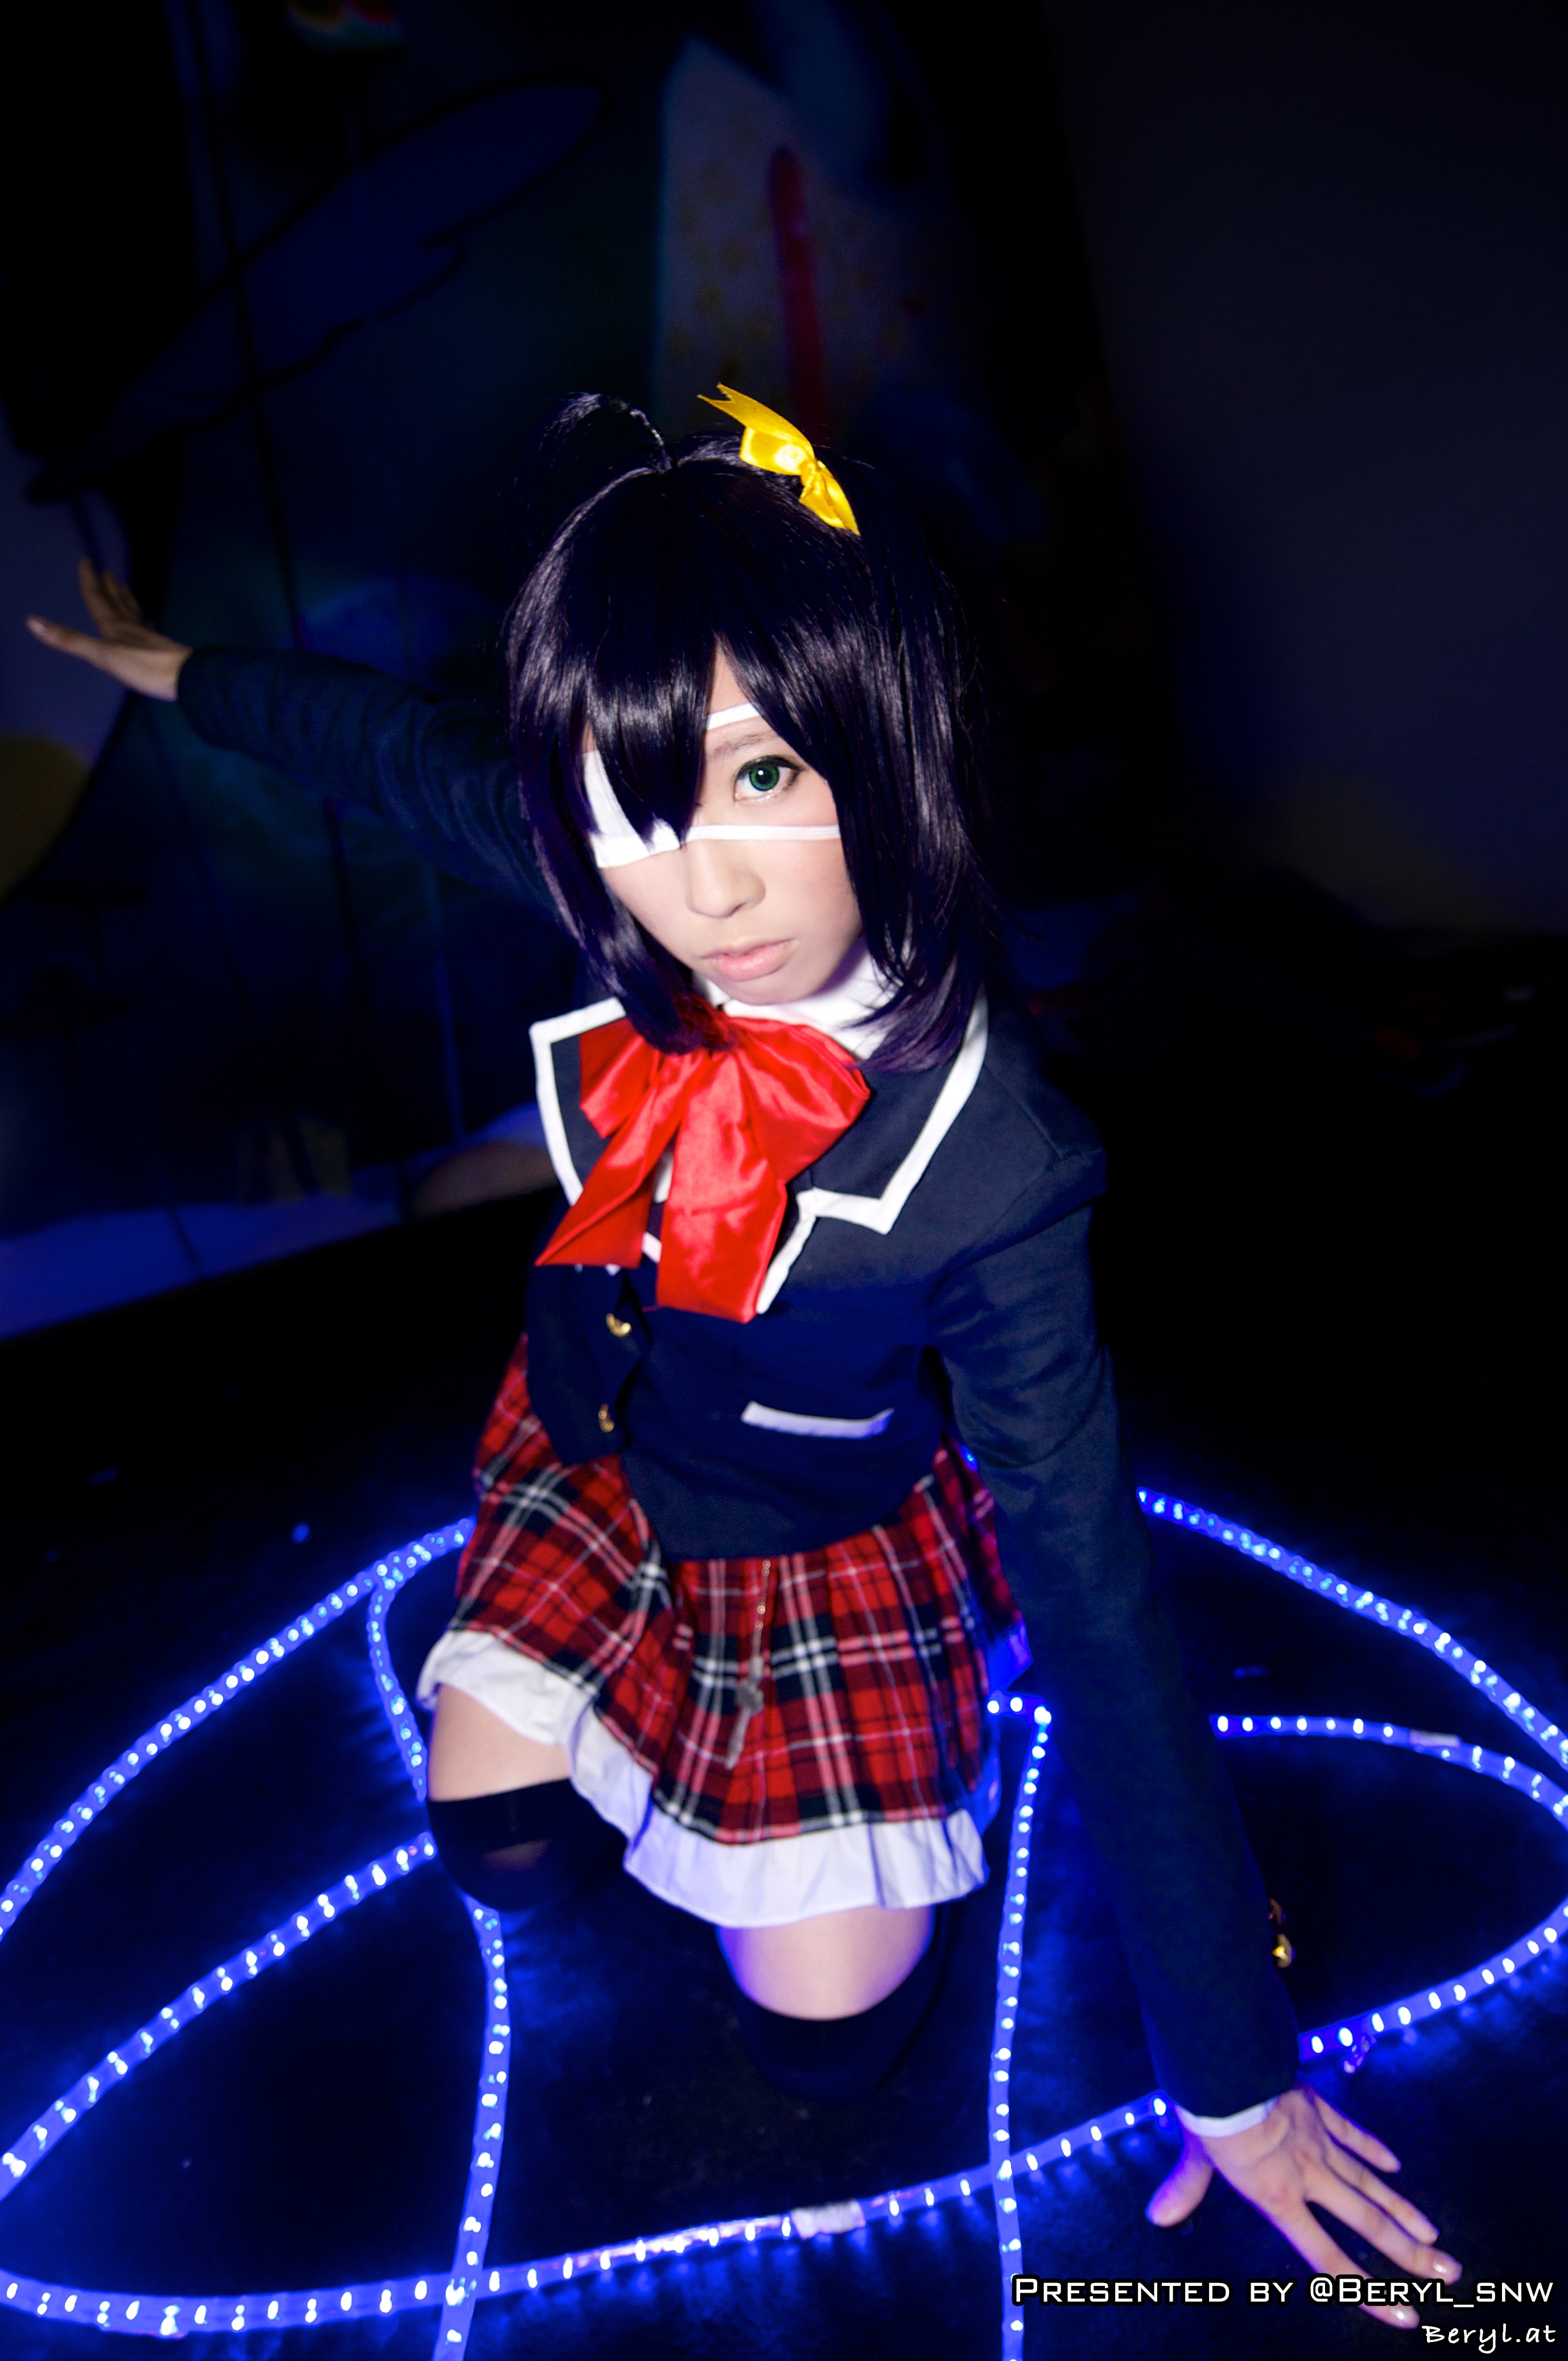
girl, game, cute, clothing, cosplay, girls, japanese, canton, costume, china, guangdong, games, anime, comic, comiccon, cos, con, musical theatre